Study skills

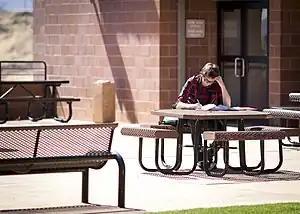
A student studying outdoors

Study skills or study strategies are approaches applied to learning. Study skills are an array of skills which tackle the process of organizing and taking in new information, retaining information, or dealing with assessments. They are discrete techniques that can be learned, usually in a short time, and applied to all or most fields of study. More broadly, any skill which boosts a person's ability to study, retain and recall information which assists in and passing exams can be termed a study skill, and this could include time management and motivational techniques.